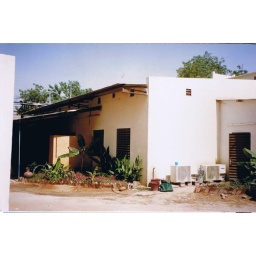
This was in the office compound and was a guest house for Peace Corps volunteers to use.